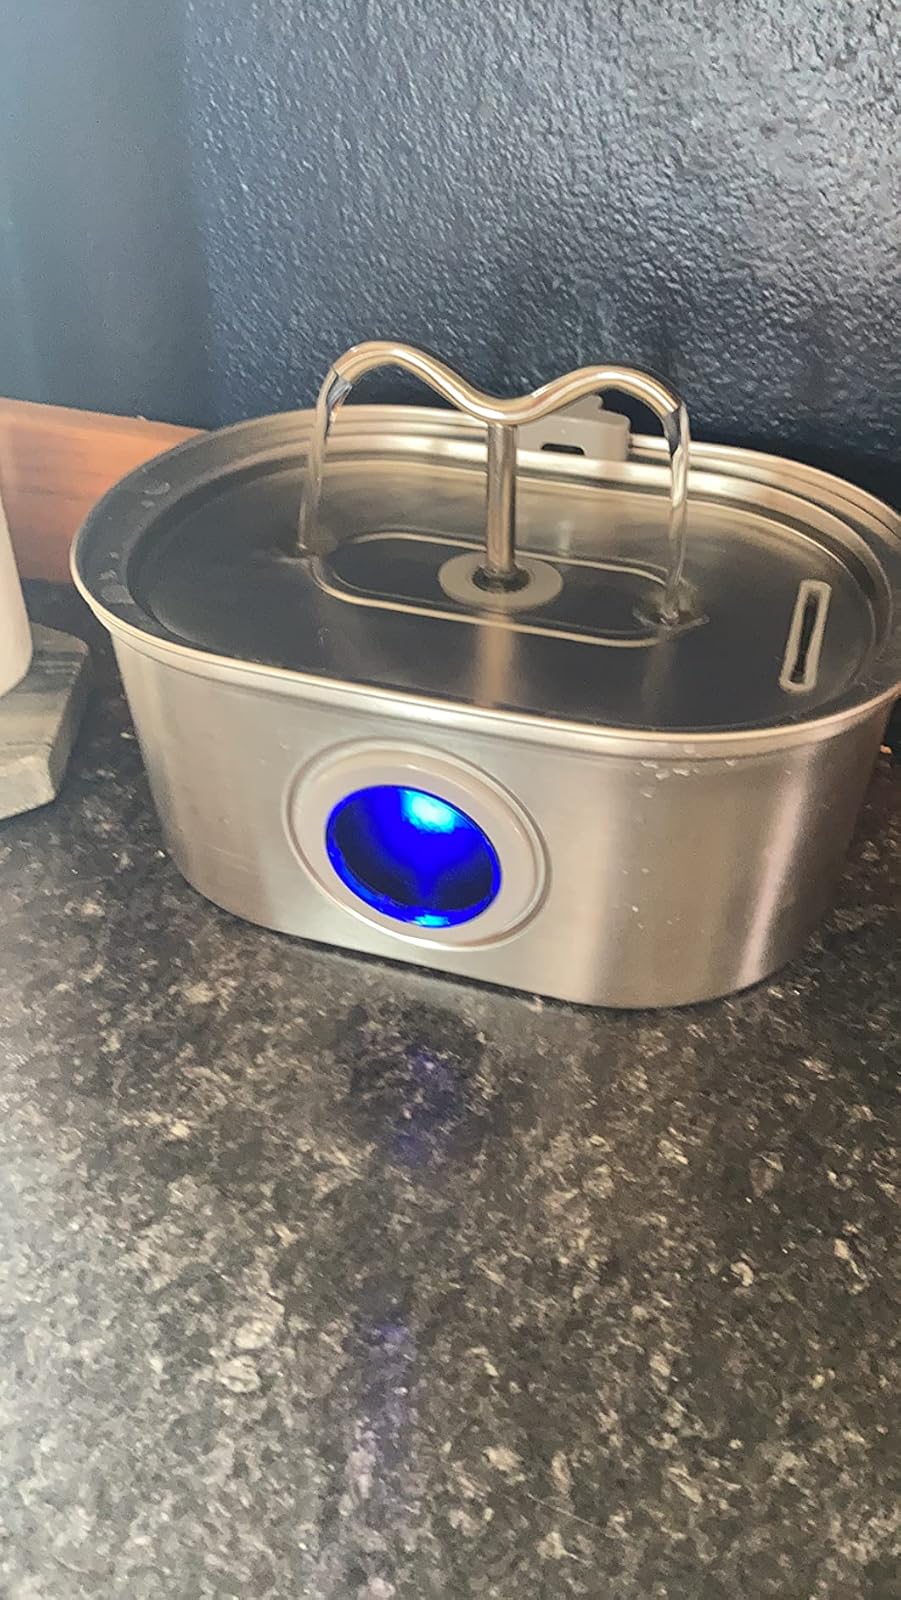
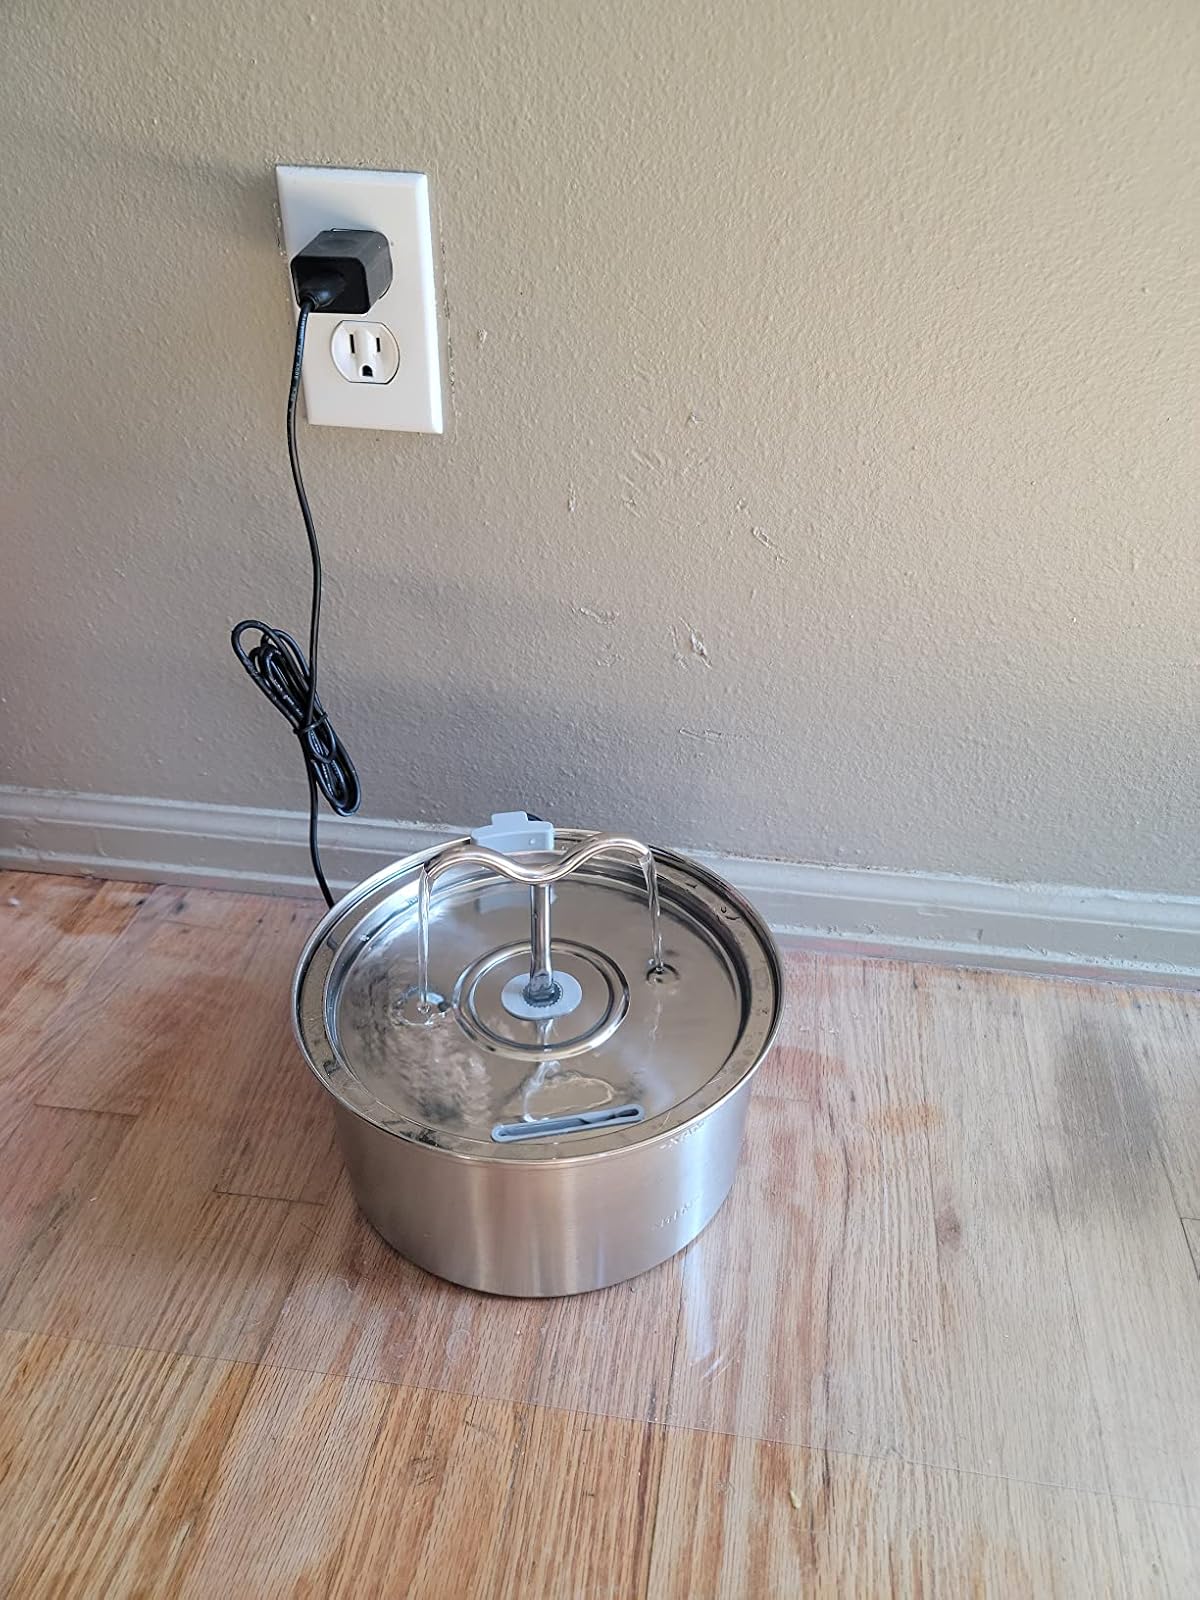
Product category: items_bowl
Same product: no